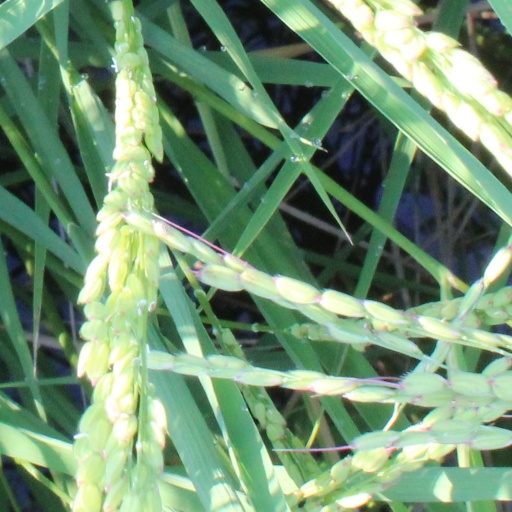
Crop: rice